Henry Morton Stanley

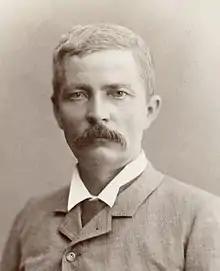
Henry M. Stanley in 1884

It was therefore essential that Stanley should trace the course of the Lualaba downstream (northward) from Nyangwe, the point where Livingstone had left it in July 1871. Between November 1876 and August 1877, Stanley and his men navigated the Lualaba up to and beyond the point where it turned sharply westward, away from the Nile, identifying itself as the Congo River. Having succeeded with this second objective, they then traced the river to the sea. During this expedition, Stanley used sectional boats and dug-out canoes to pass the large cataracts that separated the Congo into distinct tracts. These boats were transported around the rapids before being reassembled to travel on the next section of river. In passing the rapids many of his men were drowned, including his last white colleague, Frank Pocock. The expedition was repeatedly attacked by natives in canoes. Stanley and his men reached the Portuguese outpost of Boma, around from the mouth of the Congo River on the Atlantic Ocean, after 999 days on 9 August 1877. Muster lists and Stanley's diary (12 November 1874) show that he started with 228 people and reached Boma with 114 survivors, with him the only European left alive out of four. In Stanley's "Through the Dark Continent" (1878) (in which he coined the term "Dark Continent" for Africa), Stanley said that his expedition had numbered 356, the exaggeration detracting from his achievement.